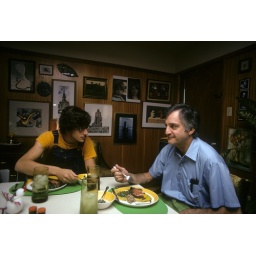
Gpa says: I'm struck by the colorful tone of this pic---of the food, the plates, the clothing, and the wall art work